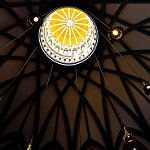
Label: buildings